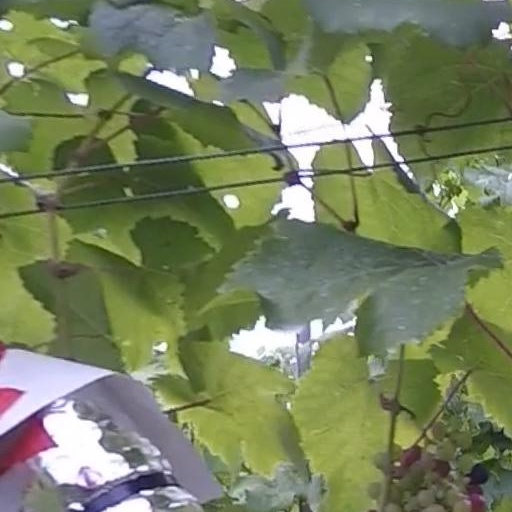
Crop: grape